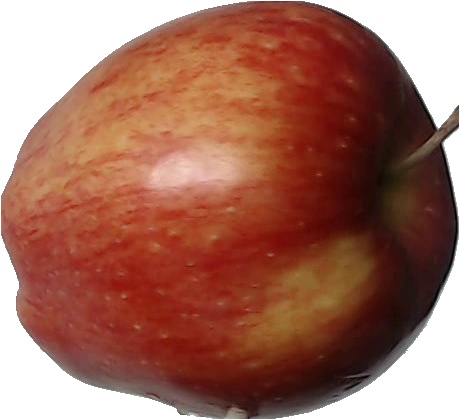
Label: apple_red_1